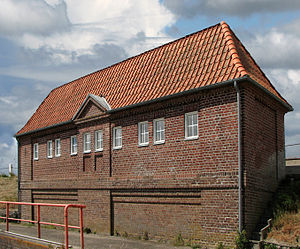
Ballum / Husum-Ballum
Ballum Slusehus
Ballum Slusehus
Ballum er et område og et samfund bestående af de syv Ballum-landsbyer Rejsby Ballum, Buntje Ballum, Bådsbøl Ballum, Nørrehus Ballum, Husum Ballum, Østerende Ballum og Vesterende Ballum, med i alt ca. 800 indbyggere, i den vestlige del af Sønderjylland, beliggende i Ballum Sogn, og i Tønder Kommune og tilhører Region Syddanmark. Nabobyerne er Skast, Hjerpsted og Randerup.